Norris Farm–Maxinkuckee Orchard

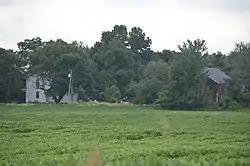
Norris Farm–Maxinkuckee Orchard, July 2016

Norris Farm–Maxinkuckee Orchard is a historic home and farm located in Union Township, Marshall County, Indiana. The farmhouse was built in 1855, and is a two-story, vernacular Greek Revival style frame I-house with a one-story rear ell. It sits on a fieldstone foundation and is sheathed in clapboard. Also on the property are the contributing garage & milk house annex (c. 1915 & c. 1925), English barn (c. 1905/c.1925), bull shed (c. 1925), apple storage barn (1935, 1955), pasture and orchard fencing (c. 1925), and sundial (c. 1910).